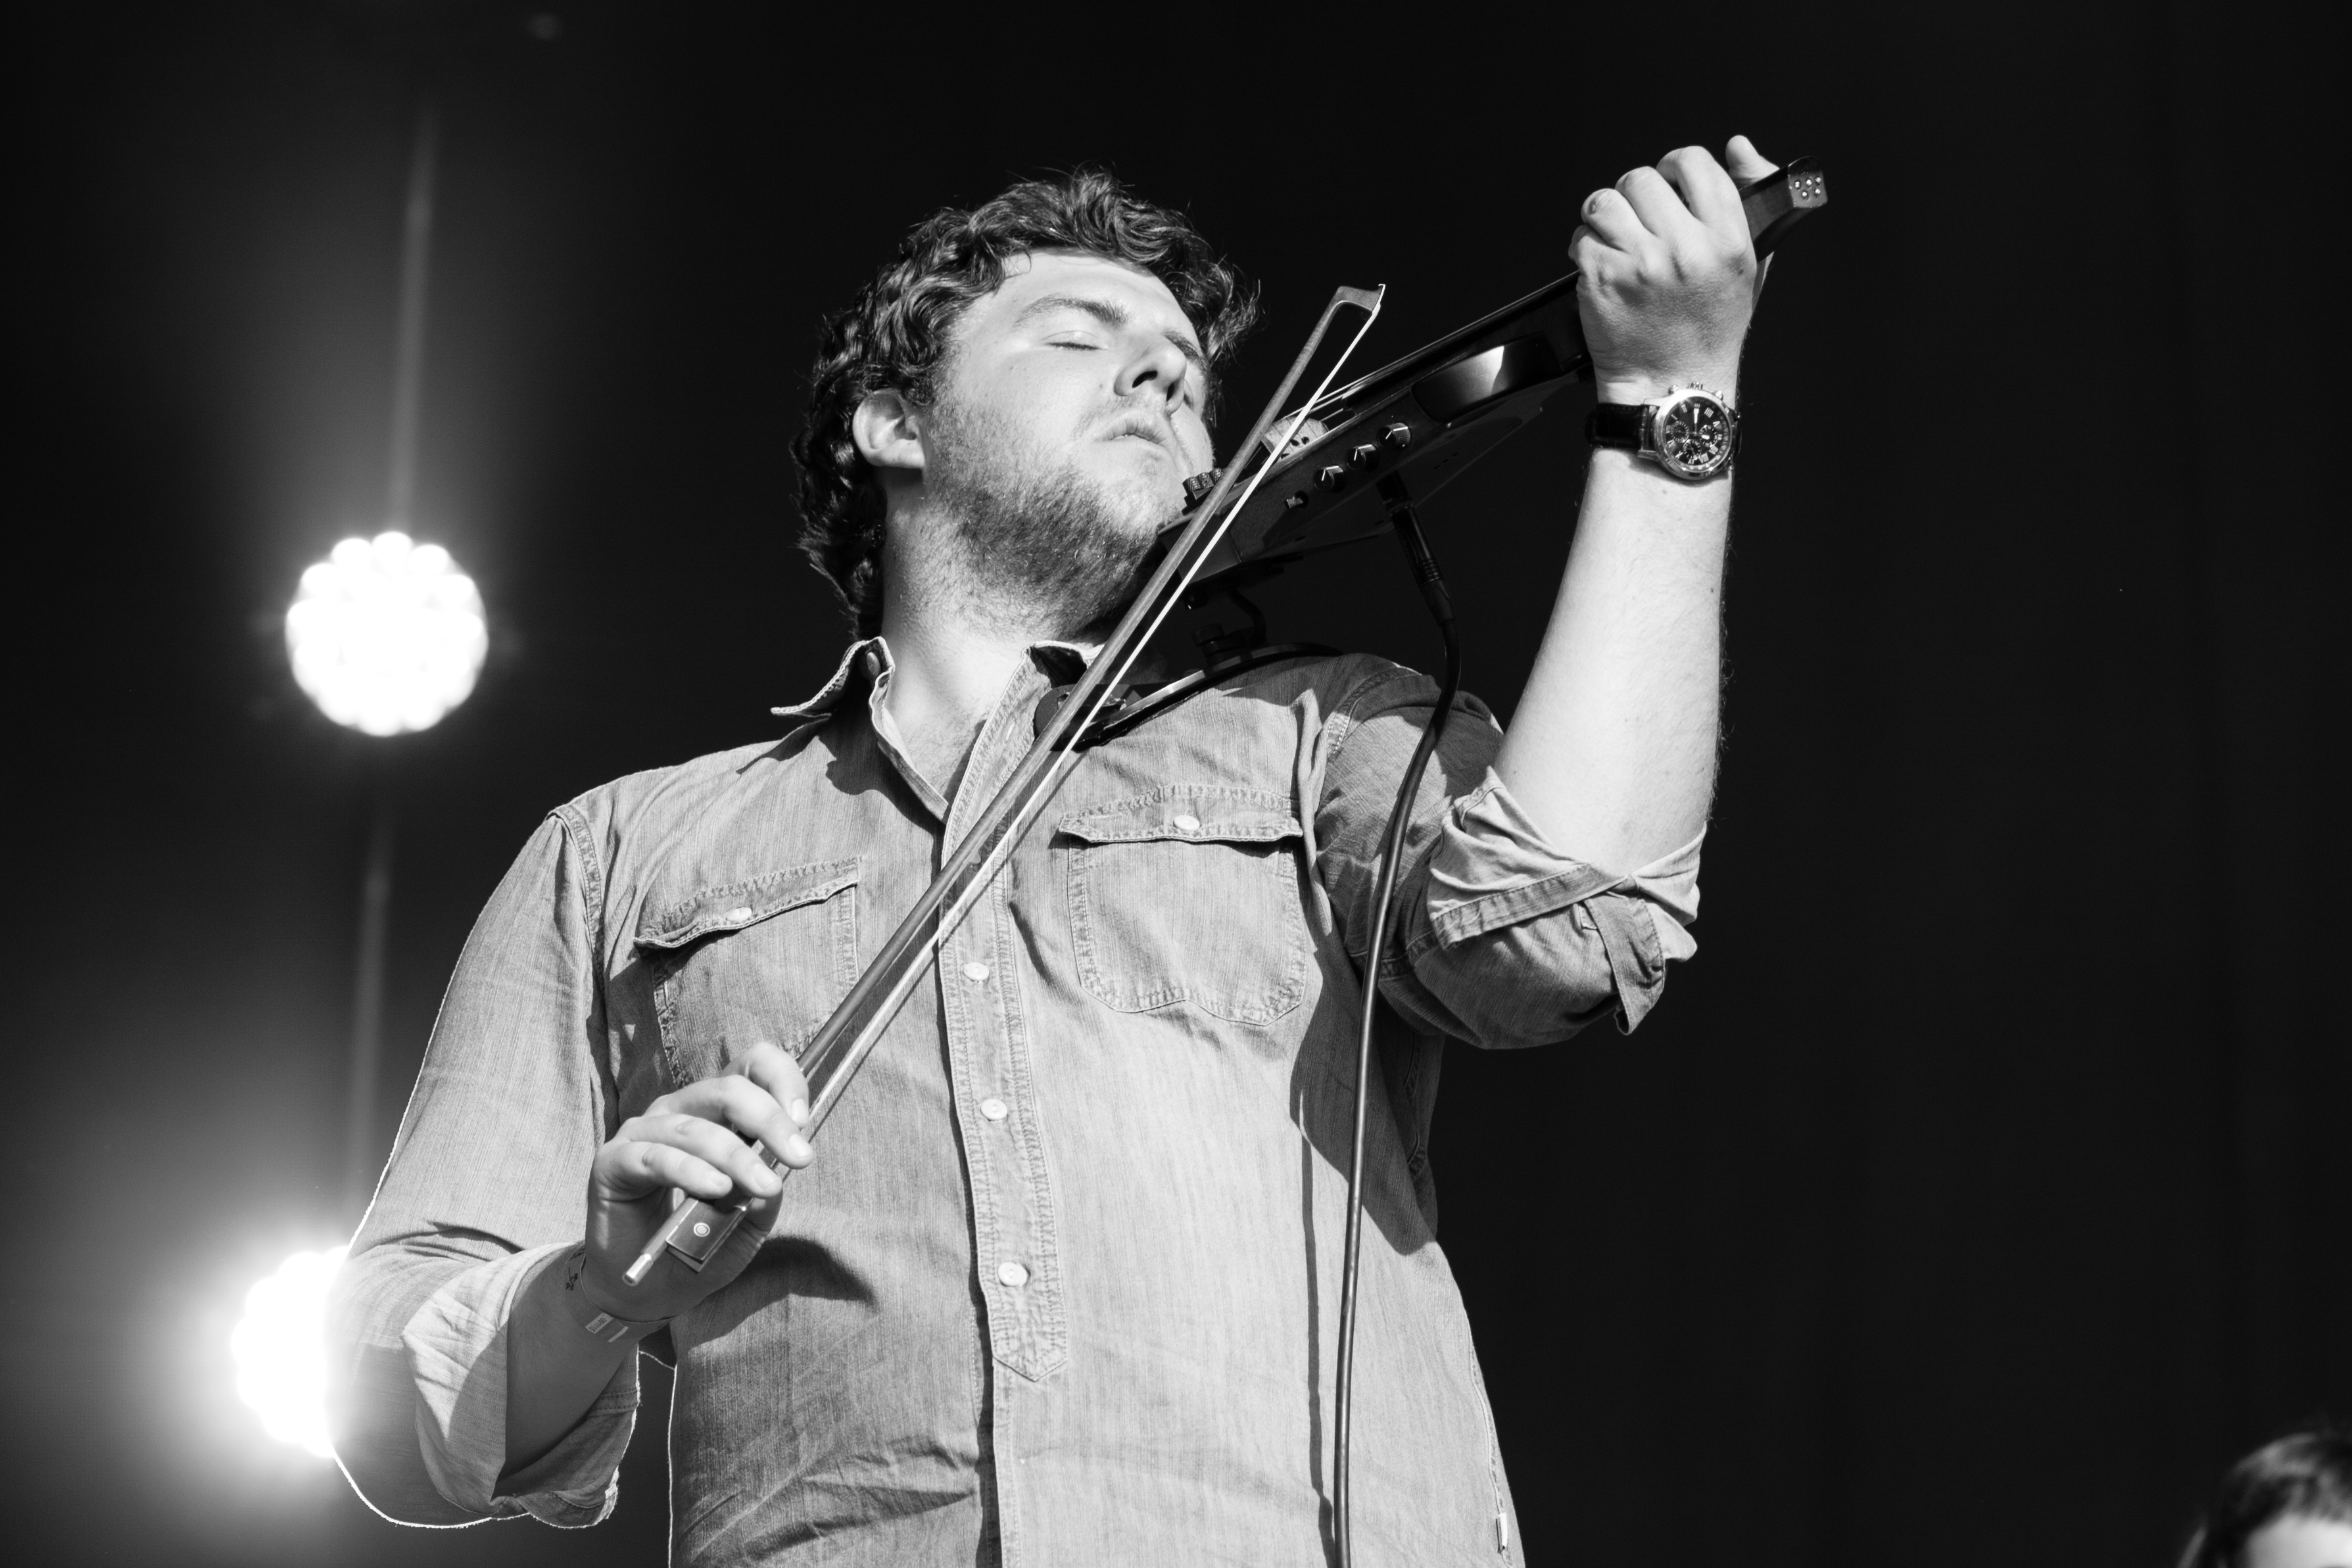
music, black and white, summer, concert, singer, live, canon, musician, monochrome, performance art, festival, 40d, gig, stage, brussels, 2012, bsf, dan, san, danssan, performance, bassist, singing, guitarist, drummer, entertainment, performing arts, singer songwriter, monochrome photography